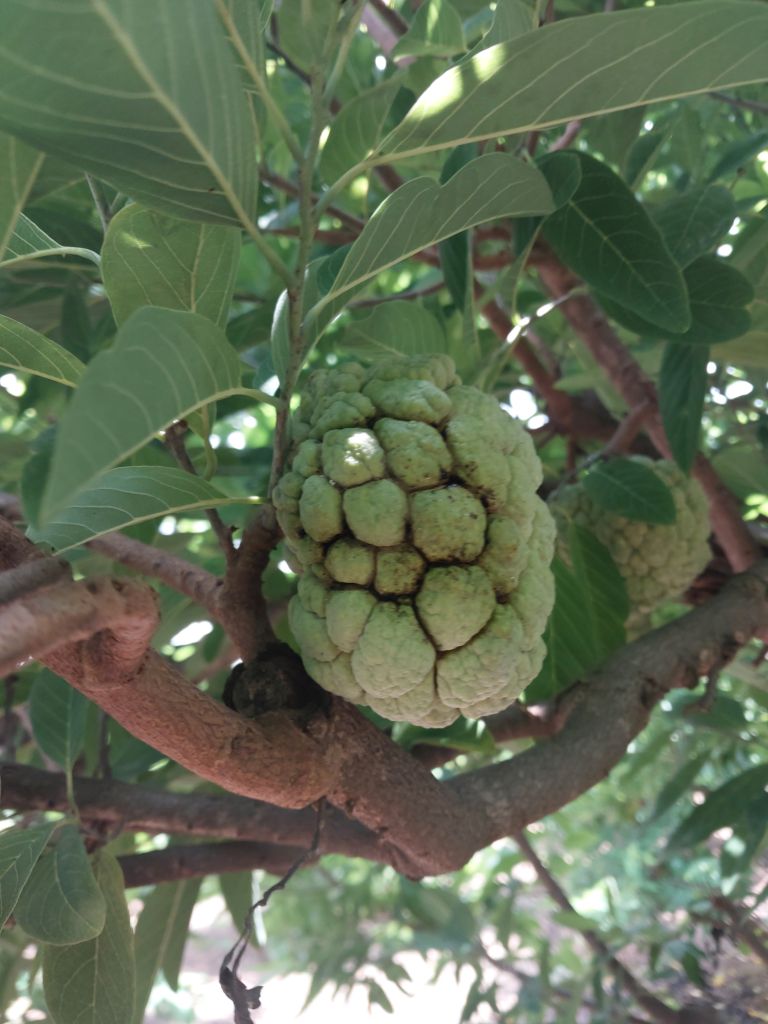
Disease label: Athracnose